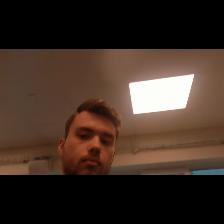
Label: Human